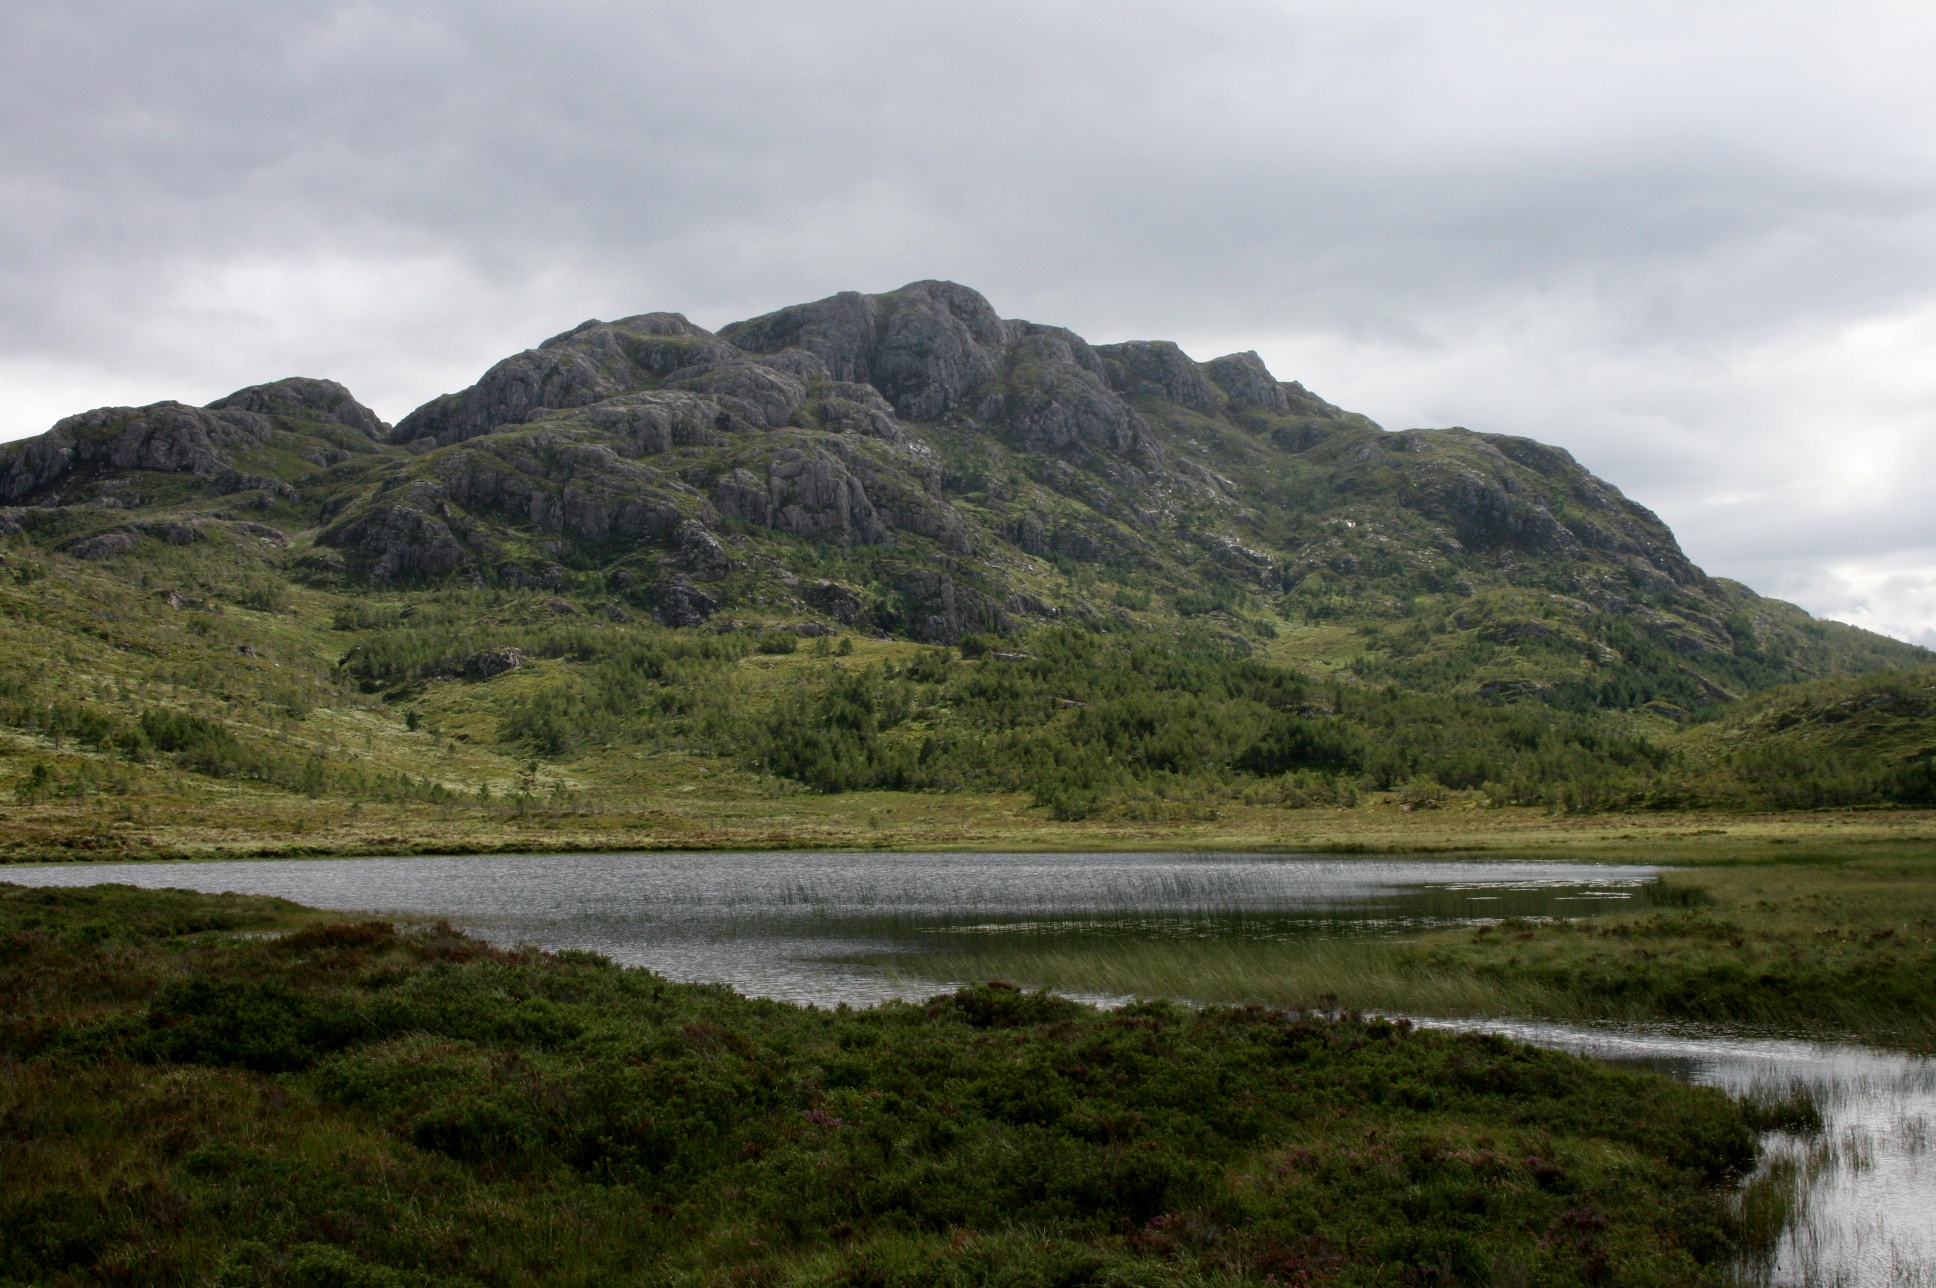
natural, cloud, sky, water, mountain, natural landscape, coastal and oceanic landforms, lake, lacustrine plain, grassland, grass, landscape, mountain range, tidal marsh, tarn, wildlife, mountain river, road, plateau, hill, wetland, geology, lake district, reservoir, hill station, valley, sound, riparian zone, jungle, pasture, coast, headland, bay, bog, marsh, rock, forest, loch, ocean, prairie, creek, reflection, steppe, stream, floodplain, Freshwater marsh, inlet, horizon, Raised beach, sea, shrubland, estuary, pond, tundra, tributary, salt marsh